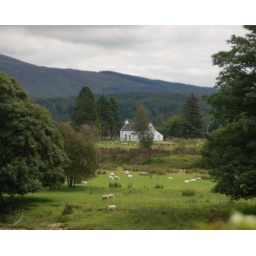
White house and sheep near the Caledonian Canal